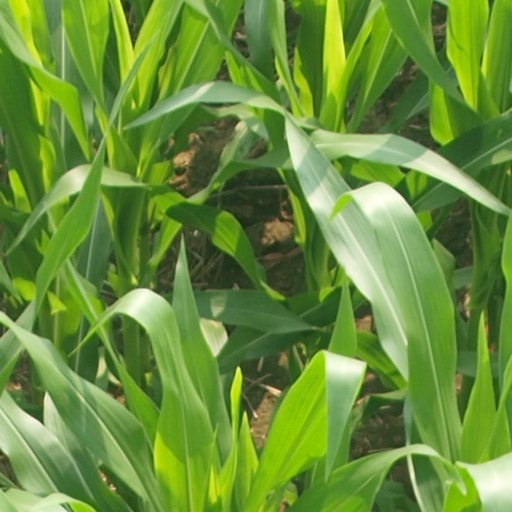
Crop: maize; corn